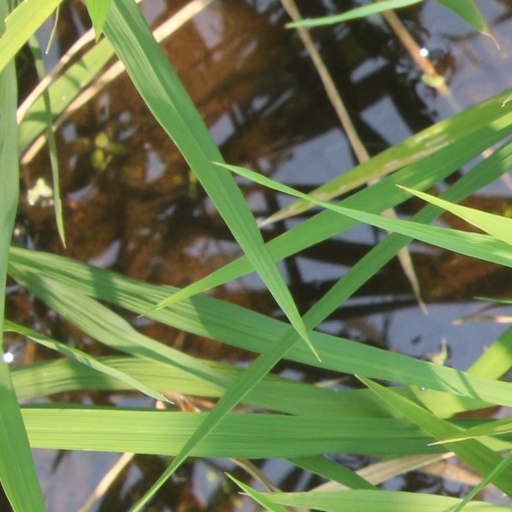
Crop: rice